Treasure Island

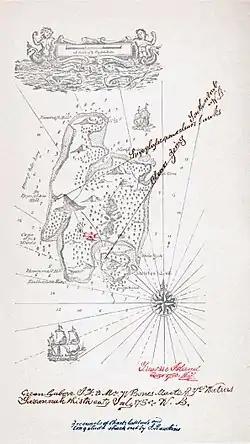
Stevenson's map of Treasure Island

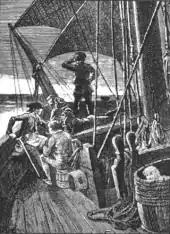
Jim Hawkins hiding in the apple-barrel, listening to the pirates

In the mid-18th century, an old sailor who identifies himself as "The Captain" starts to lodge at the rural Admiral Benbow Inn near Bristol. He tells the innkeeper's son, Jim Hawkins, to keep a lookout for "a one-legged seafaring man".